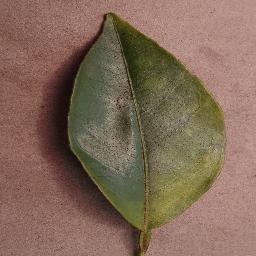
Label: Orange___Haunglongbing_(Citrus_greening)